Kuopio railway station

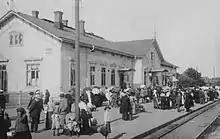
The original station in 1910

Kuopio railway station is located in the Maljalahti district of the city of Kuopio in the Northern Savonia region of Finland. The current concrete station building was completed in 1934, which replaced the original wooden station building situated to the east, which was constructed in 1889; the latter site is now a goods yard.